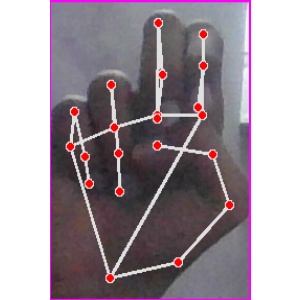
अक्षर: ह